Deccan Queen

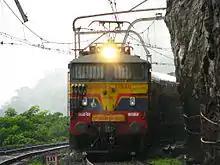
WCAM-3 locomotive hauling old coaches; 2008

Initially this train ran with two different rakes: one colored silver with scarlet moldings and other royal blue, both manufactured in England. Only First Class and Second Class were used in the seven-coach rake till June 1955 after which Third Class was also introduced. Initially there were seven coaches which were increased to 12.